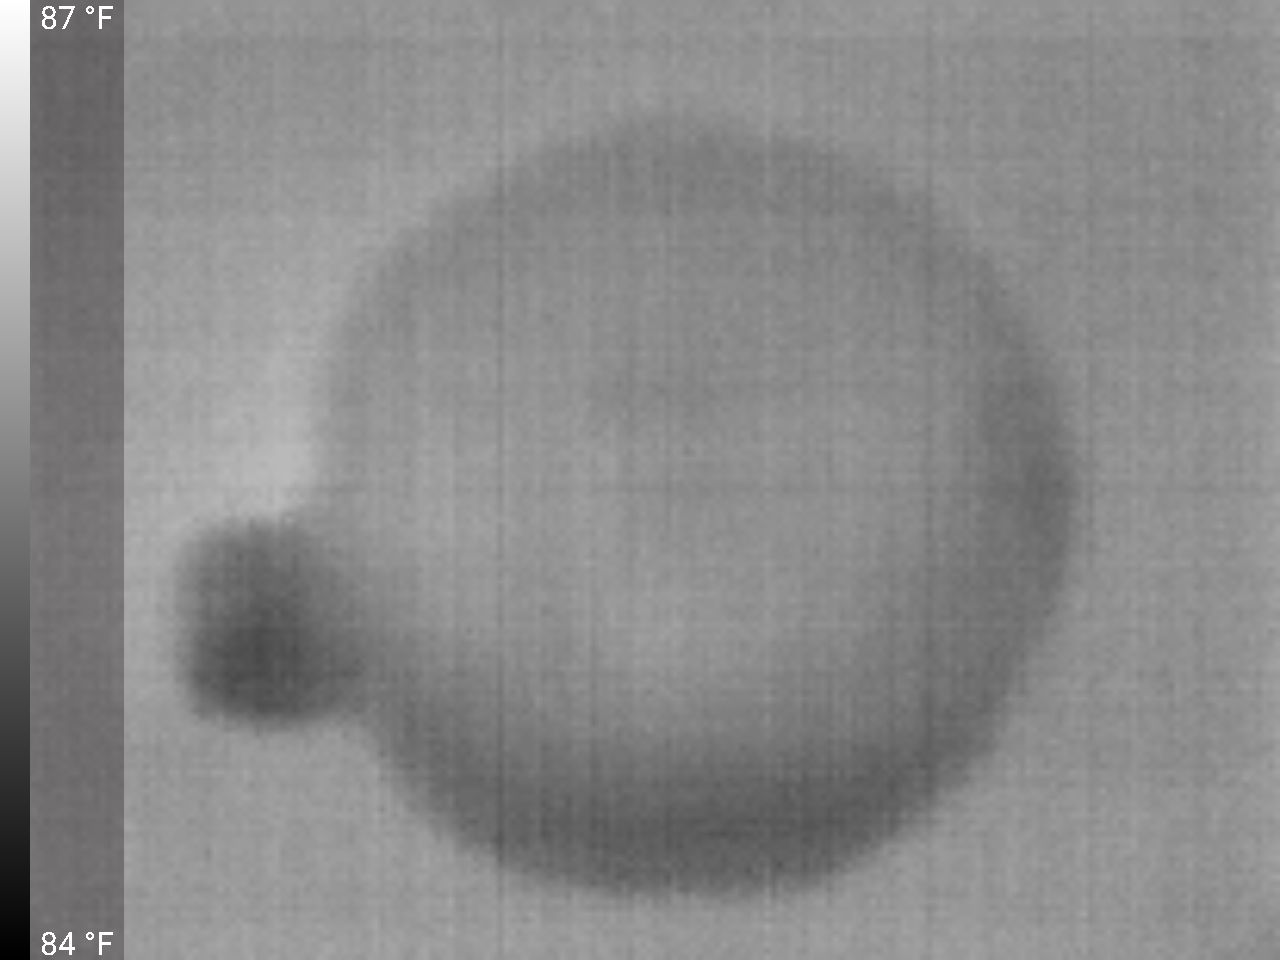
Label: Minor Defect